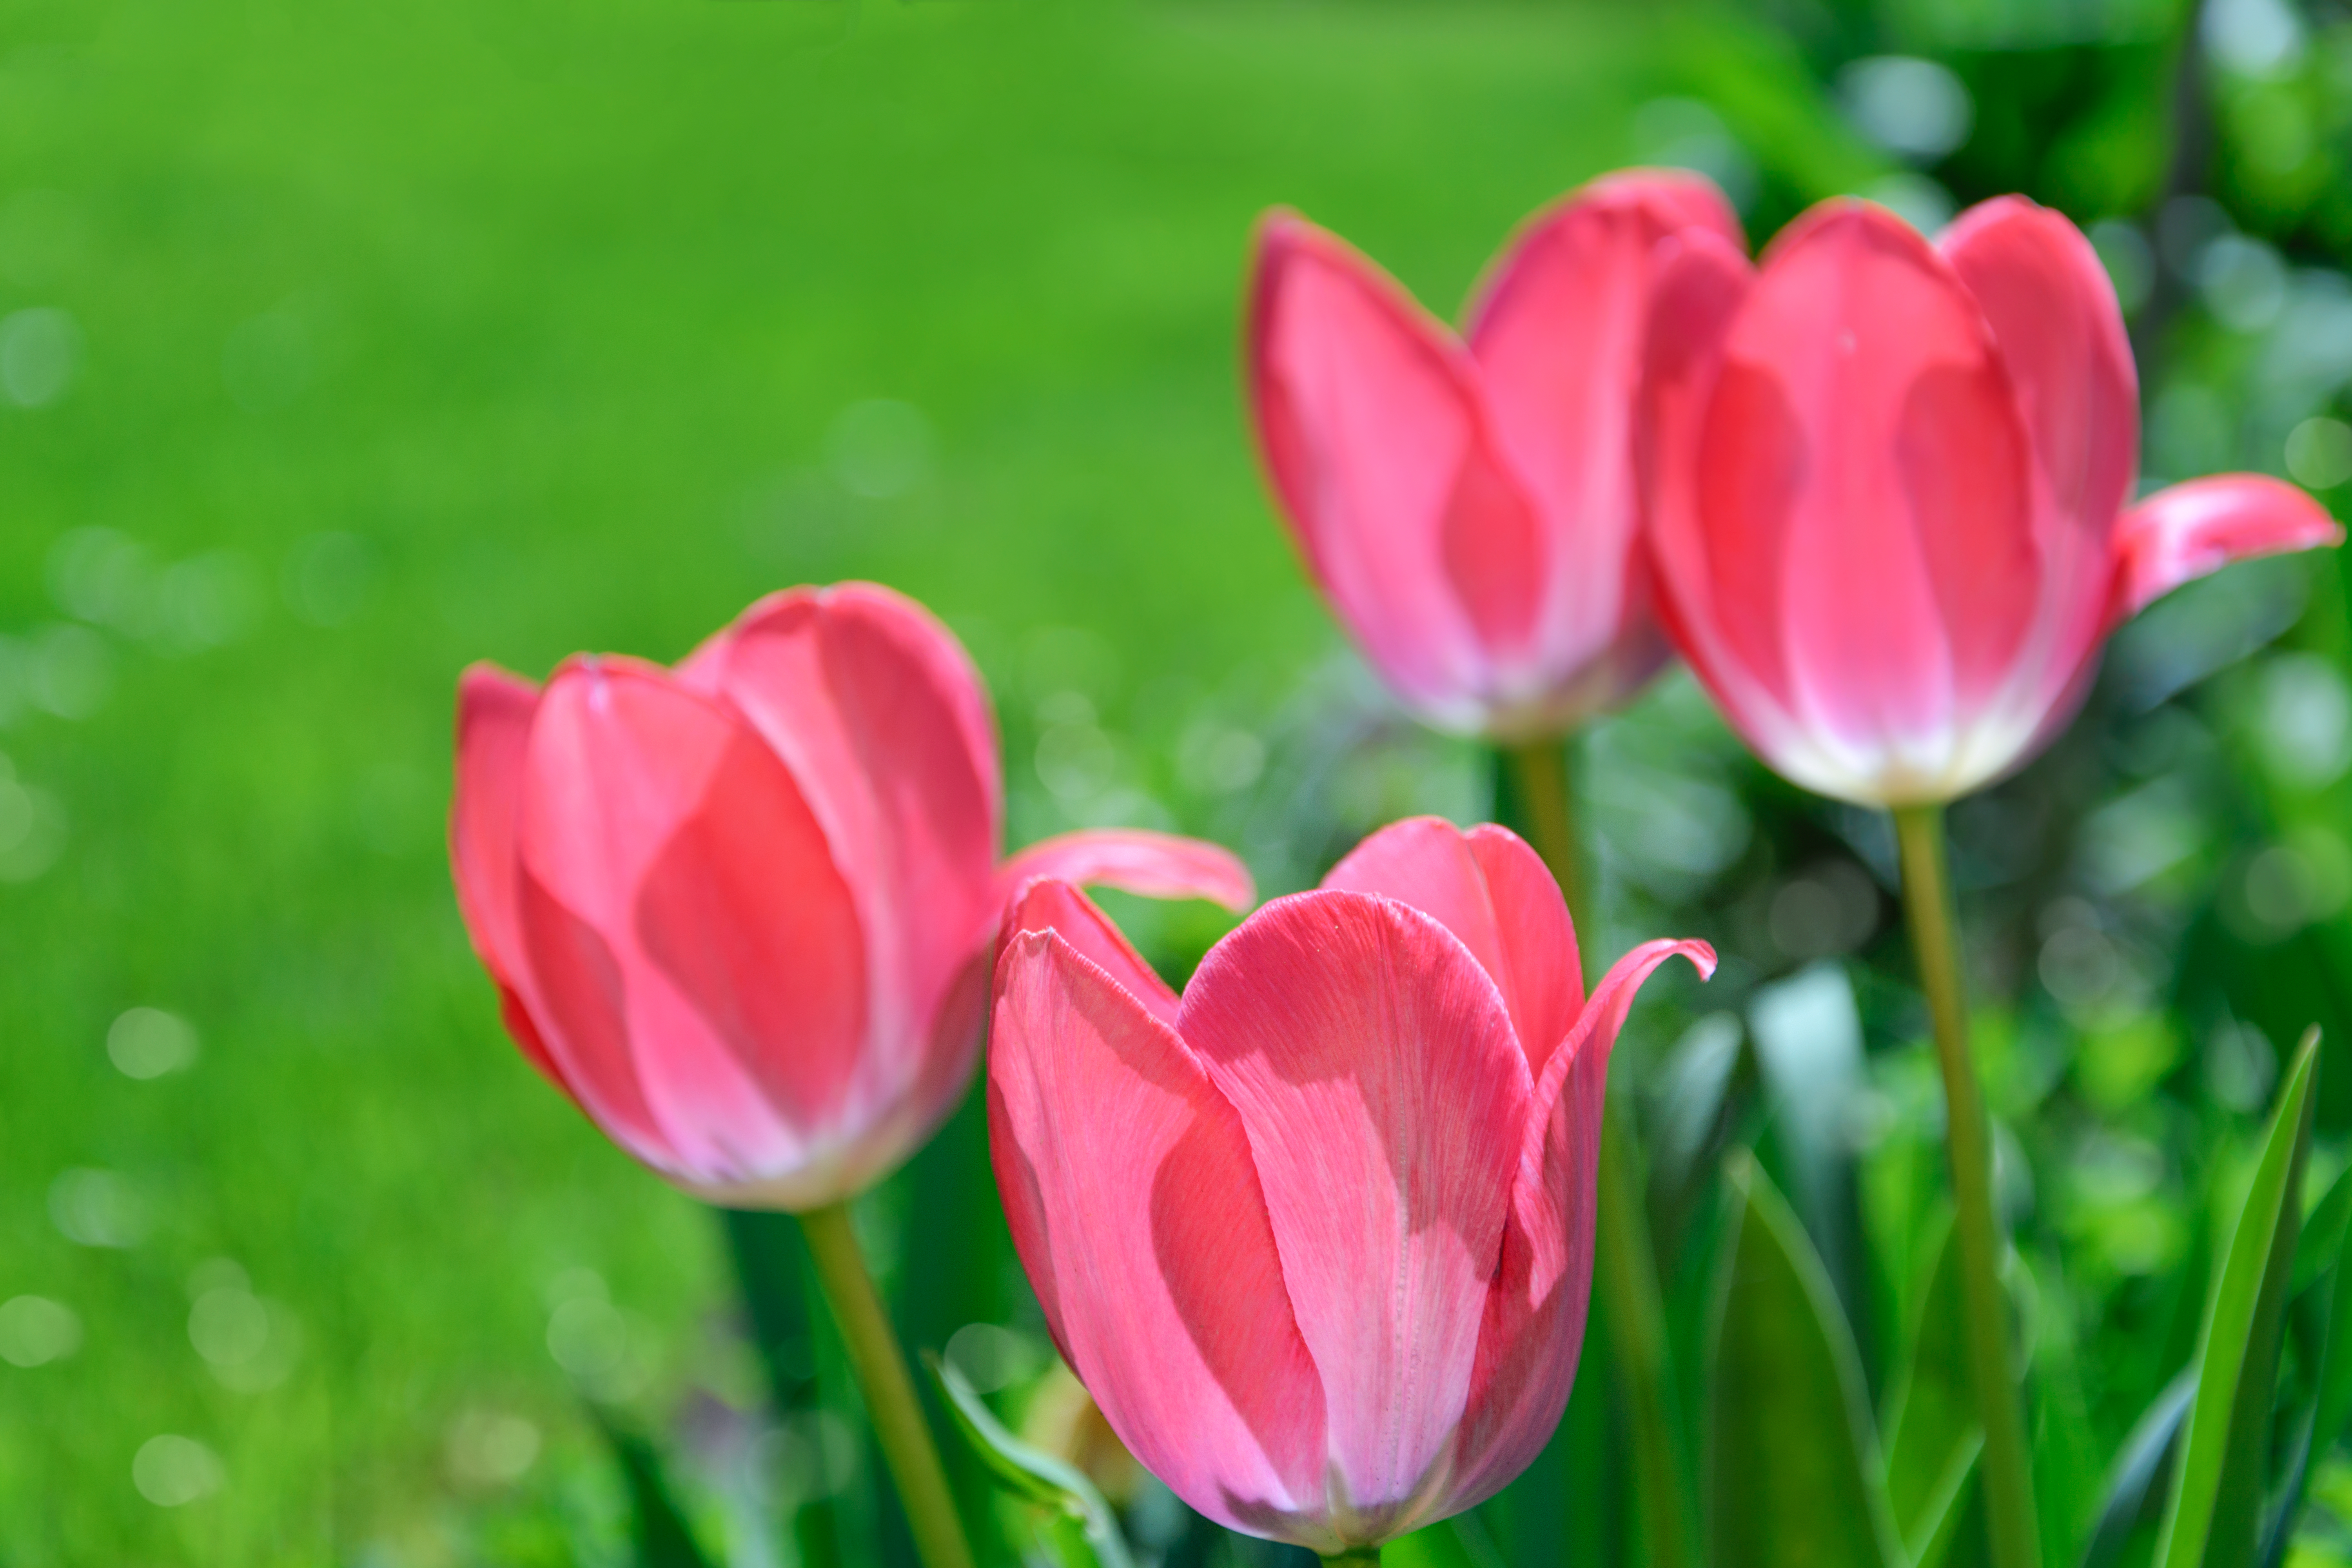
flowers, tulips, blooming, indoor, garden, breeding, hobby, nature, red, pink, beautiful, spring, sun, summer, flower, plant, petal, botany, natural landscape, grass, herbaceous plant, groundcover, flowering plant, meadow, annual plant, grassland, magenta, landscape, terrestrial plant, close up, field, plantation, bud, wildflower, macro photography, happy, plant stem, tree, coquelicot, lily family, poppy family